Saint-Ouen-en-Brie

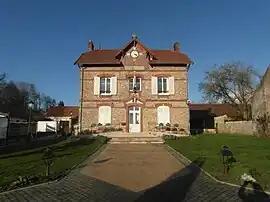
The town hall in Saint-Ouen-en-Brie

Saint-Ouen-en-Brie (literally "Saint-Ouen in Brie") is a commune in the Seine-et-Marne department in the Île-de-France region in north-central France.